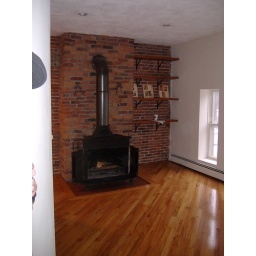
standing in the front door, looking towards fireplace, and kitchen entrance to the left of the fireplace